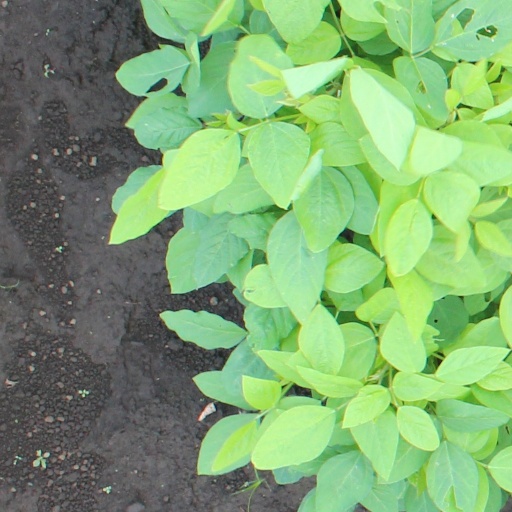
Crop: soybean